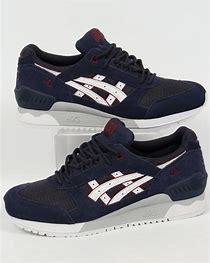
Brand: Asics
Model: Gel Respector